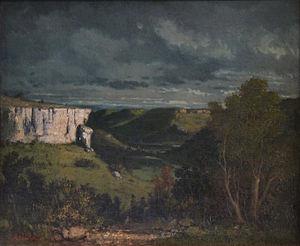
Gustave Courbet, La Vallée de la Loue par ciel d'orage, huile sur toile, Musée des beaux-arts de Strasbourg
Gustave Courbet, né le 10 juin 1819 à Ornans et mort le 31 décembre 1877 à La Tour-de-Peilz, est un peintre et sculpteur français, chef de file du courant réaliste.
Cette liste de tableaux de Gustave Courbet rassemble, ci-dessous, de façon chronologique, des huiles sur toile signées et formellement attribuées à Gustave Courbet actuellement conservées dans des collections permanentes accessibles au public.